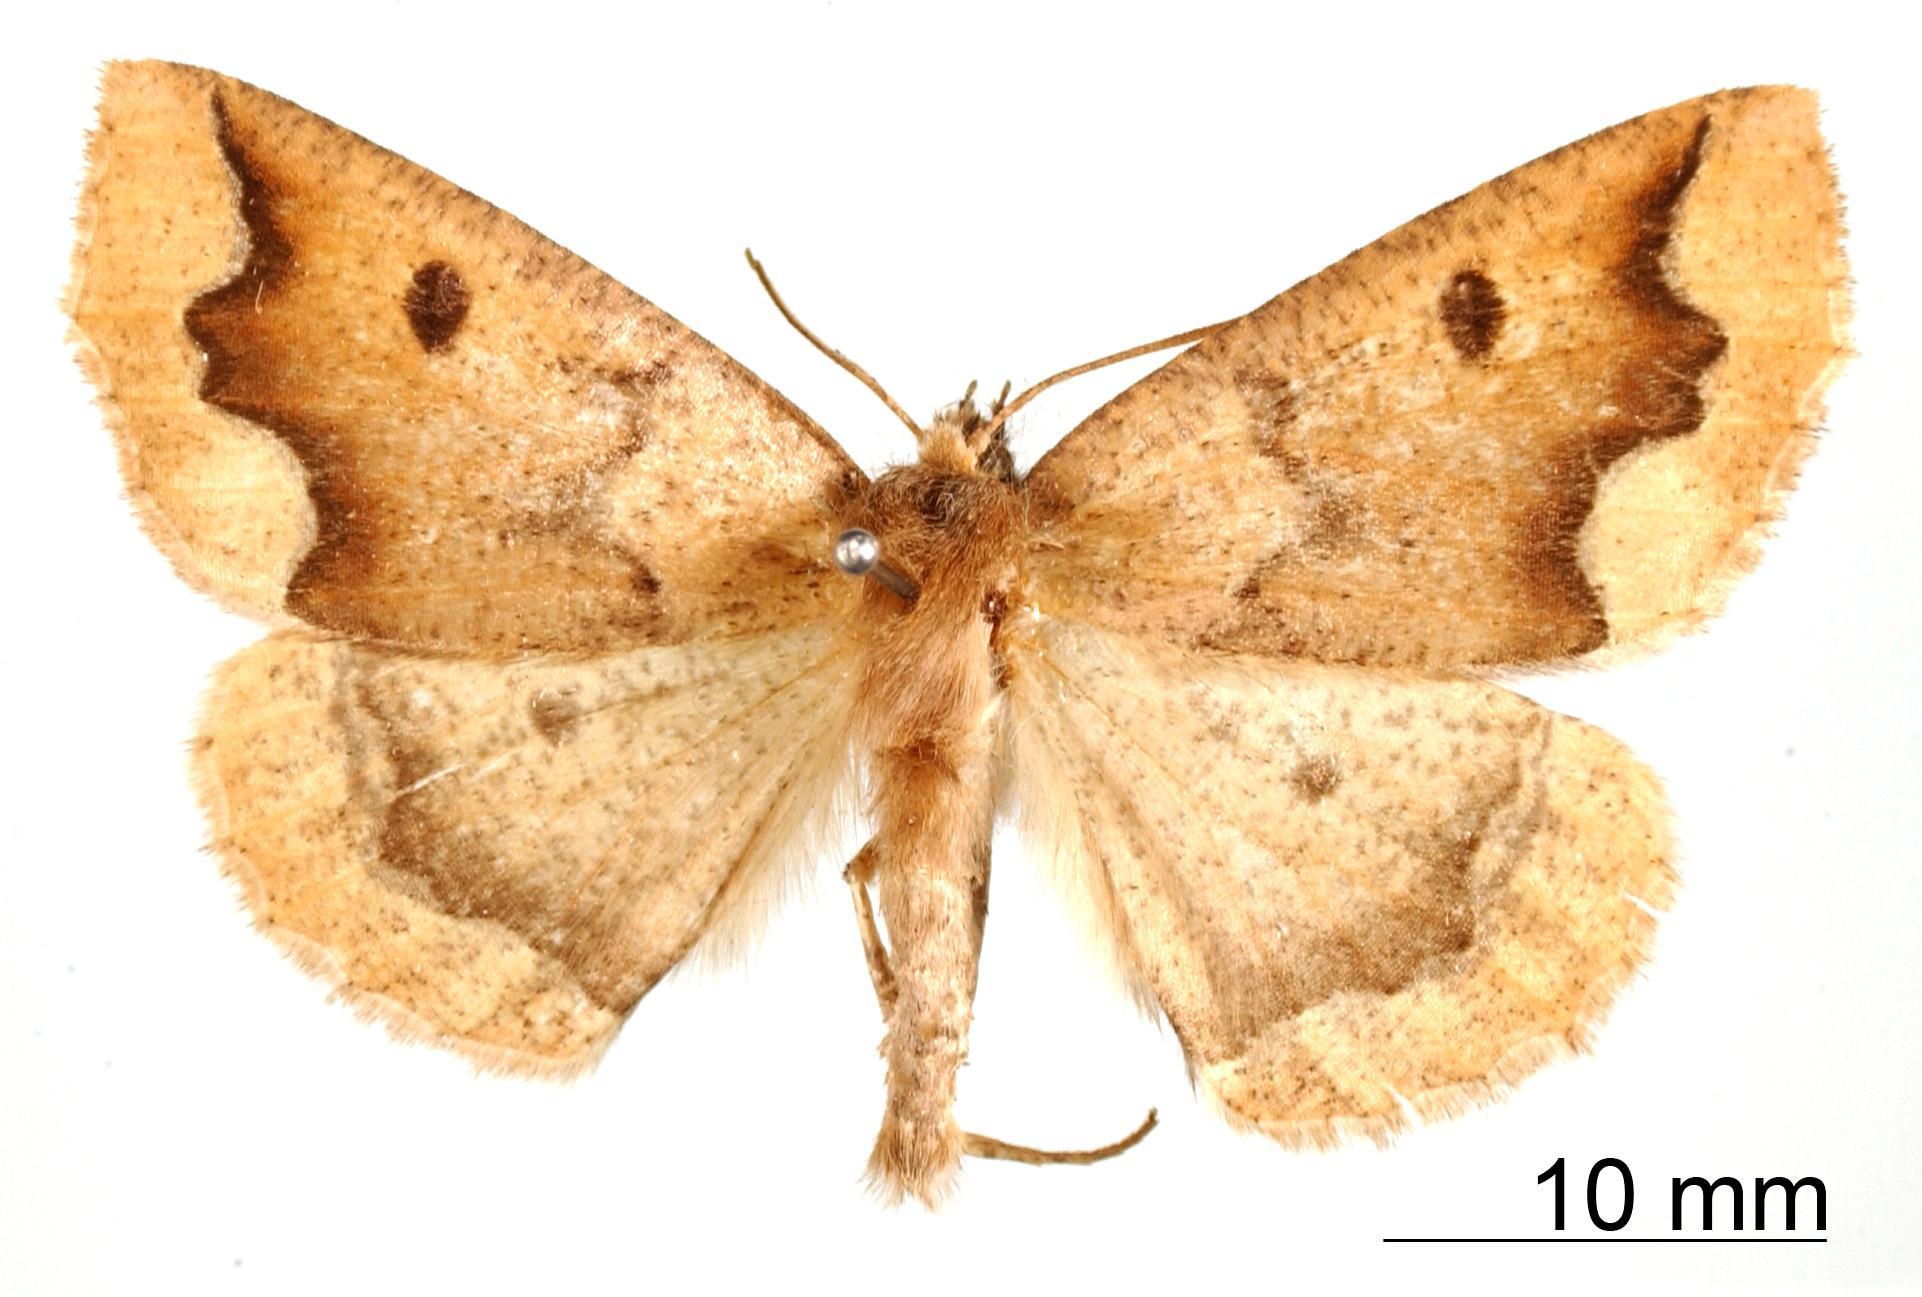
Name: Leucolithodes tincara
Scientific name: Leucolithodes tincara Dognin, 1921
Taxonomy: Animalia, Arthropoda, Insecta, Lepidoptera, Geometridae, Ennominae
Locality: Cuesta von Cillutincara, Colombia, Colombia